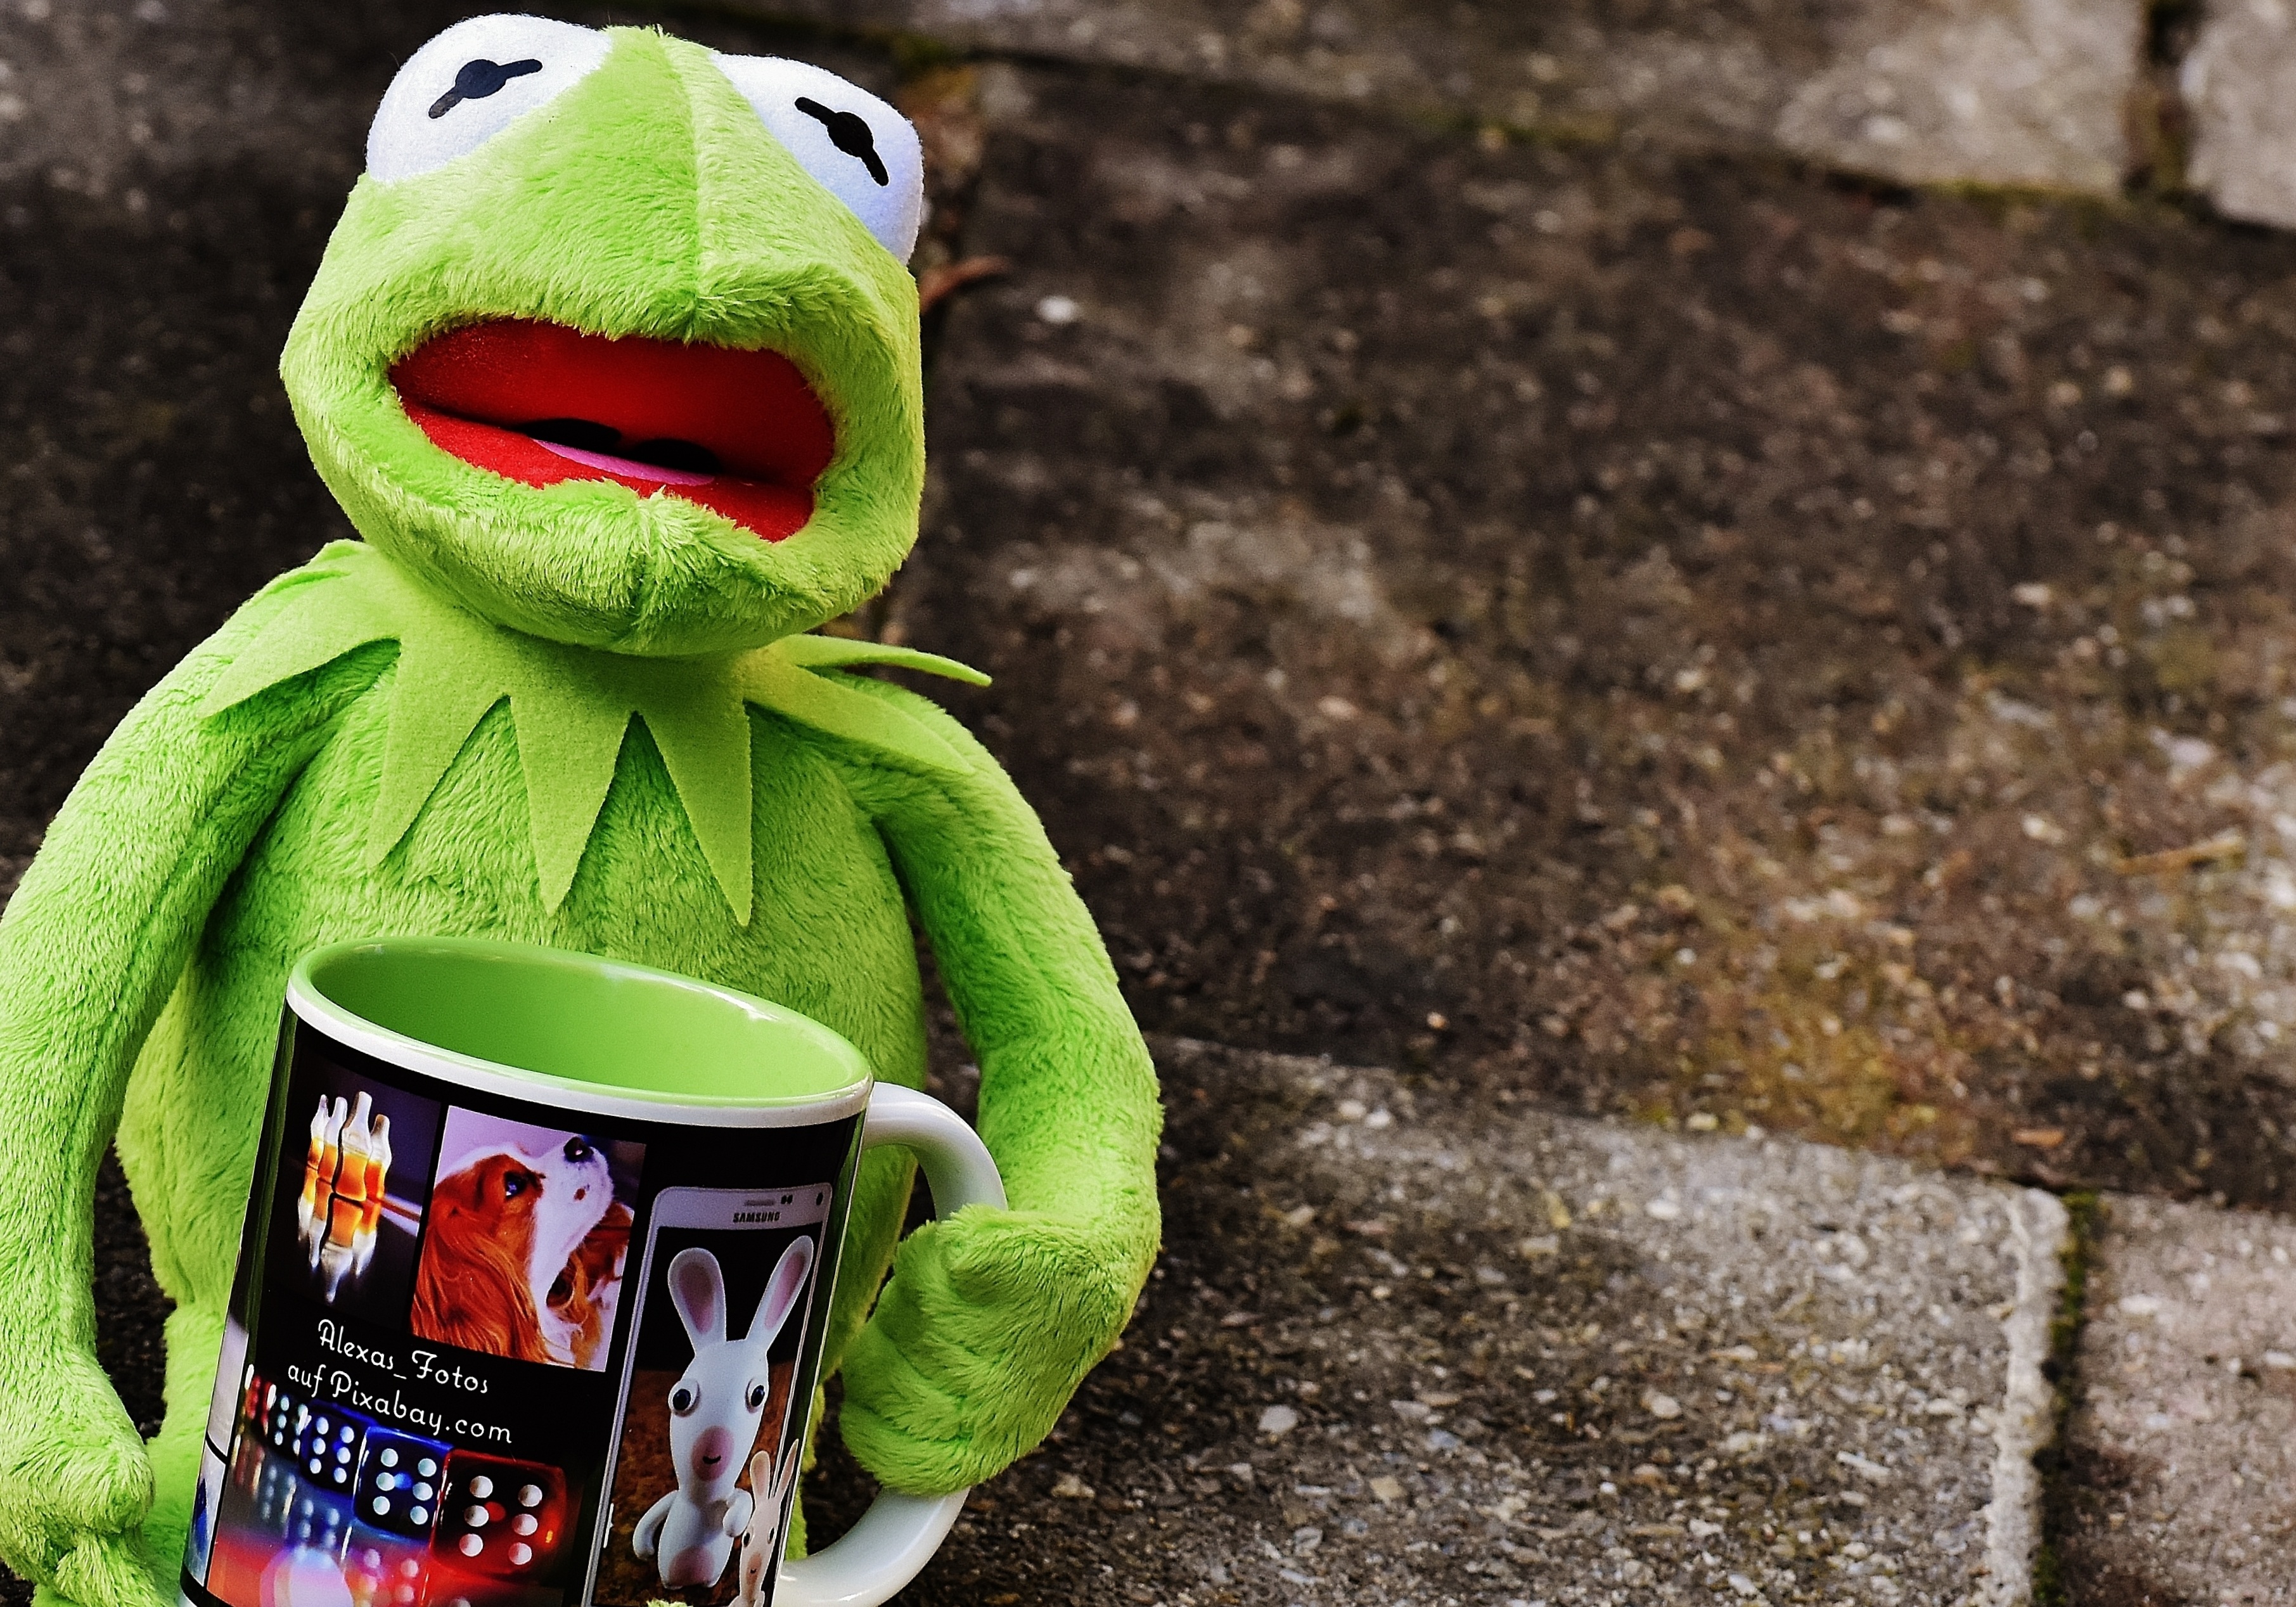
coffee, cute, cup, green, frog, toy, coffee cup, textile, funny, break, stuffed animal, kermit, benefit from, soft toy, coffee mugs, drink coffee, alexa's photos, stuffed toy